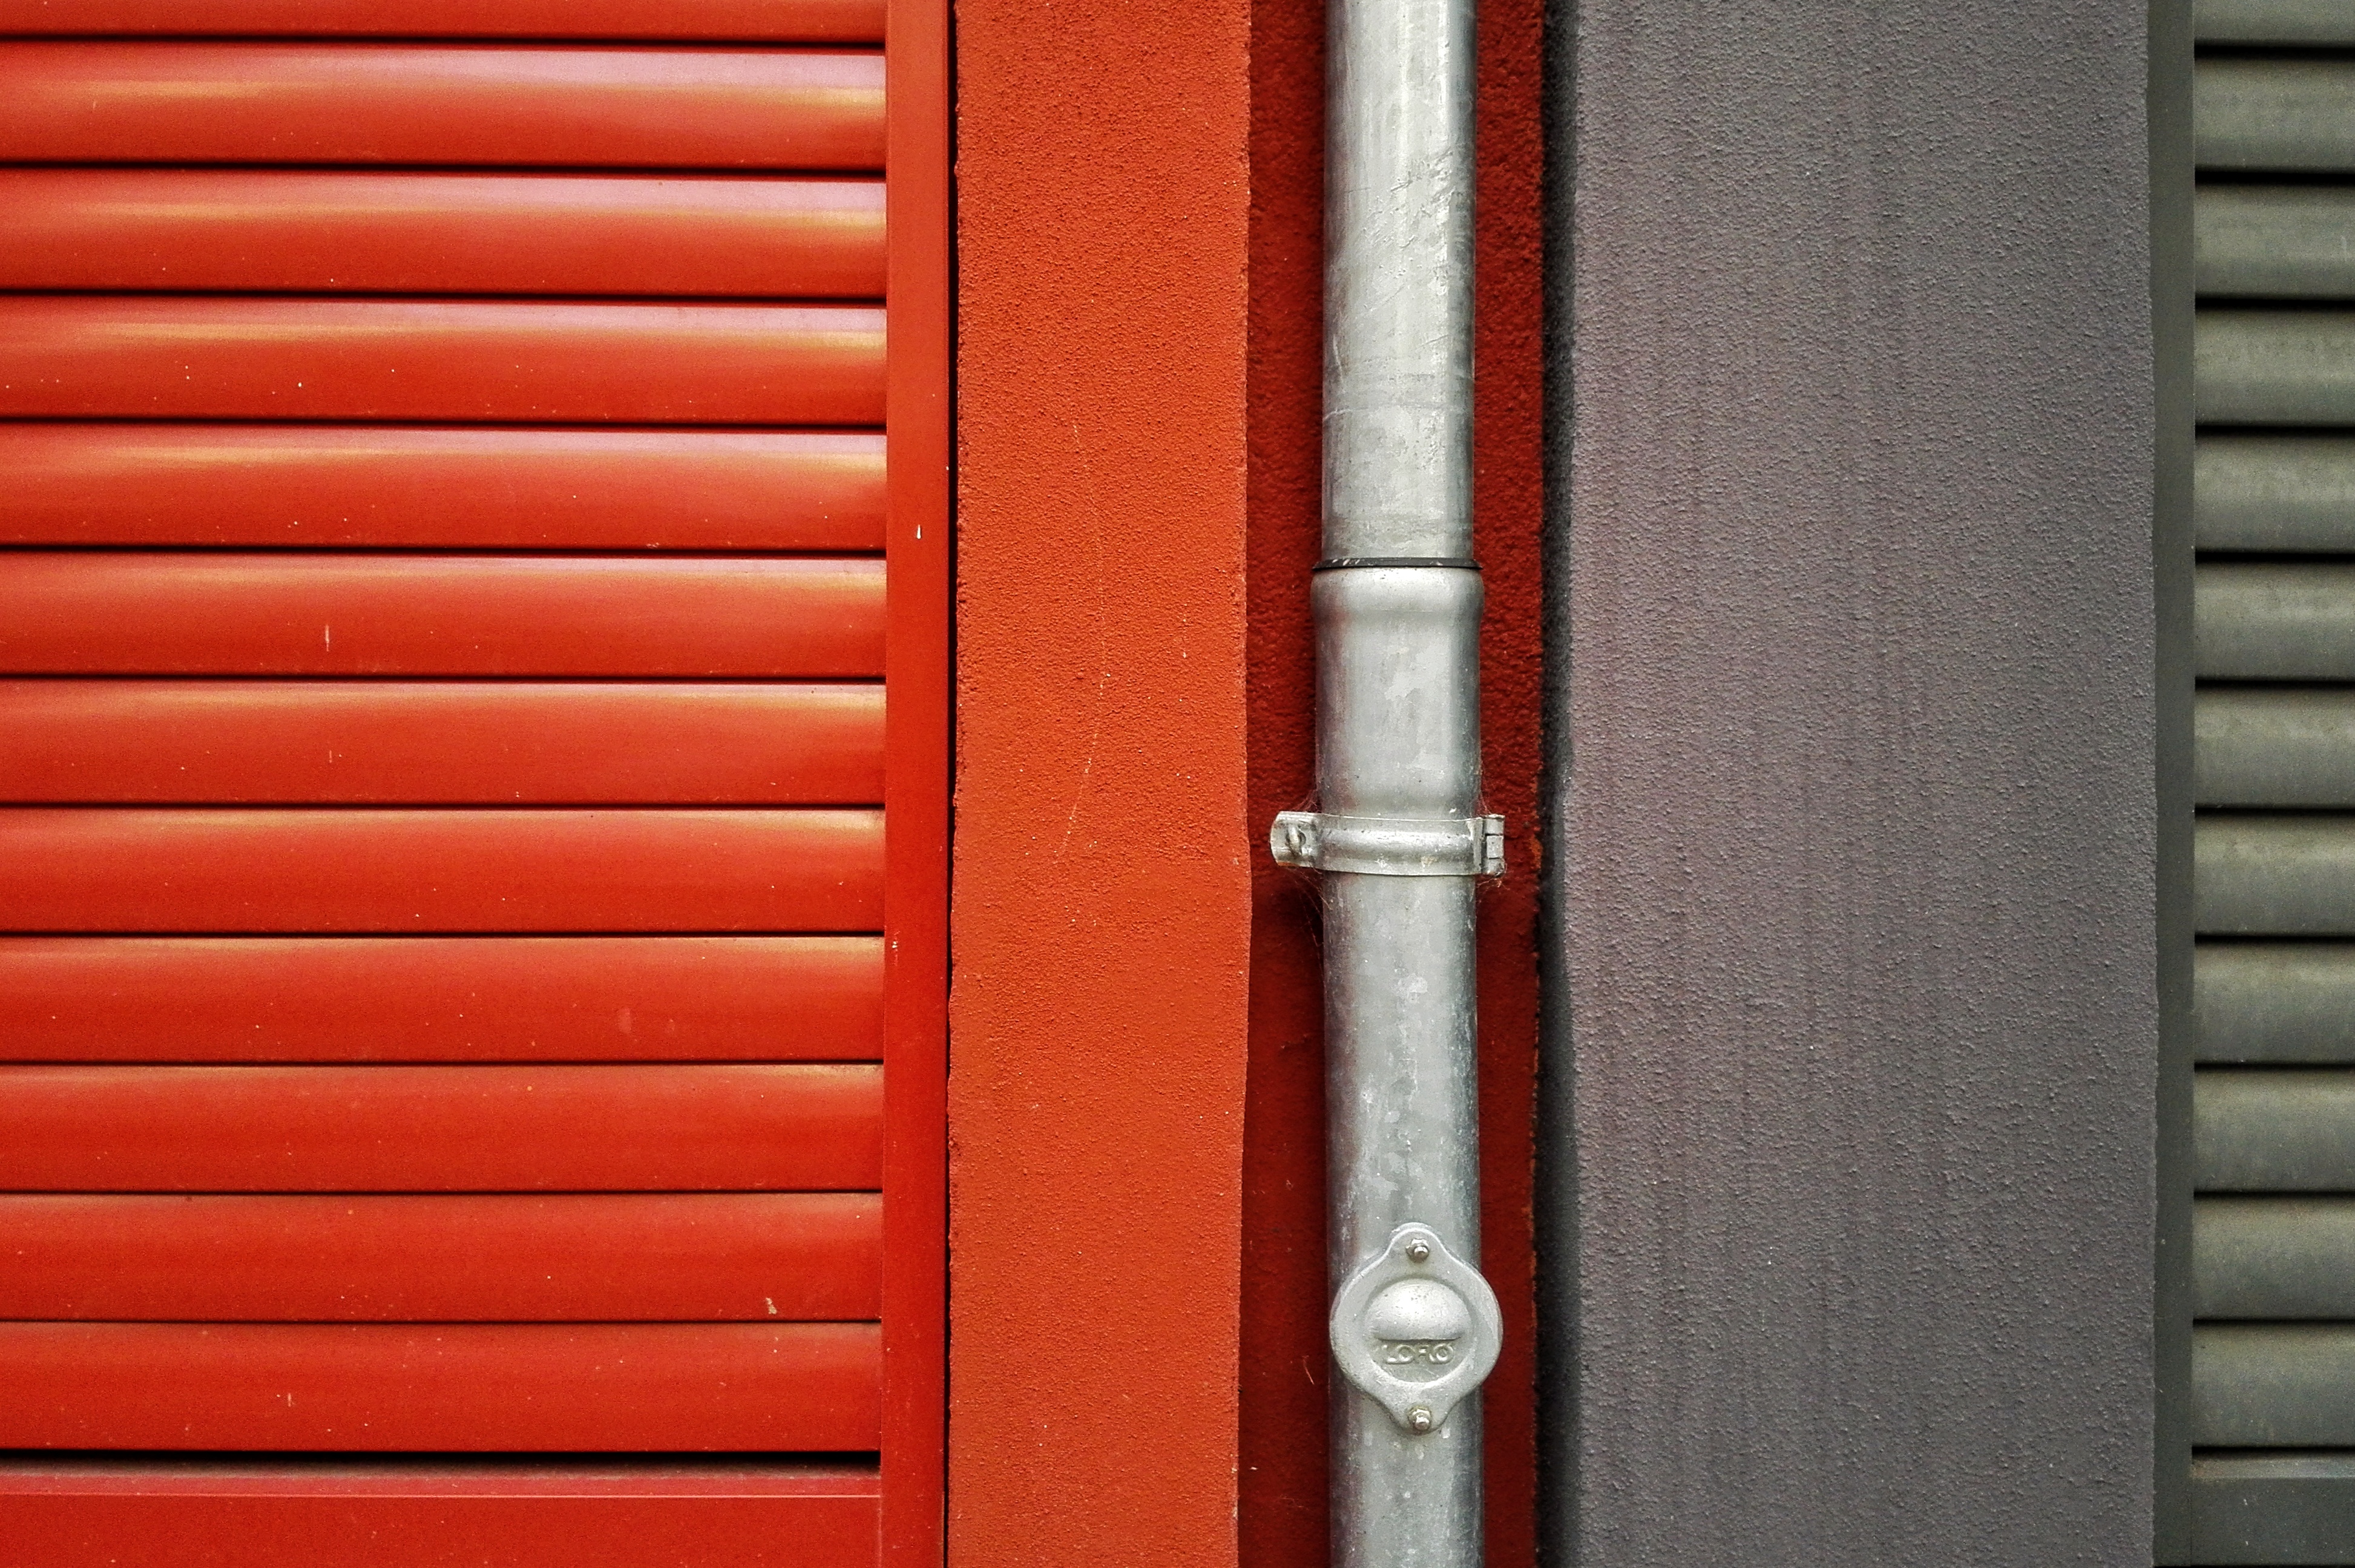
smartphone, abstract, wood, urban, red, color, door, interior design, minimalism, window blind, details, snapseed, minimalistic, apeach, anjapietsch, huawei, huaweip7l17, man made object, window covering, window treatment